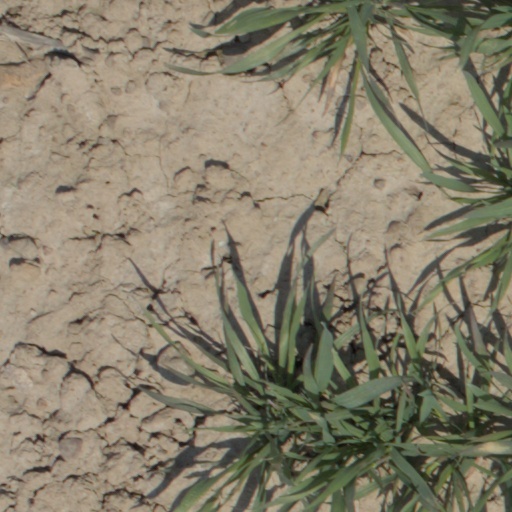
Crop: wheat